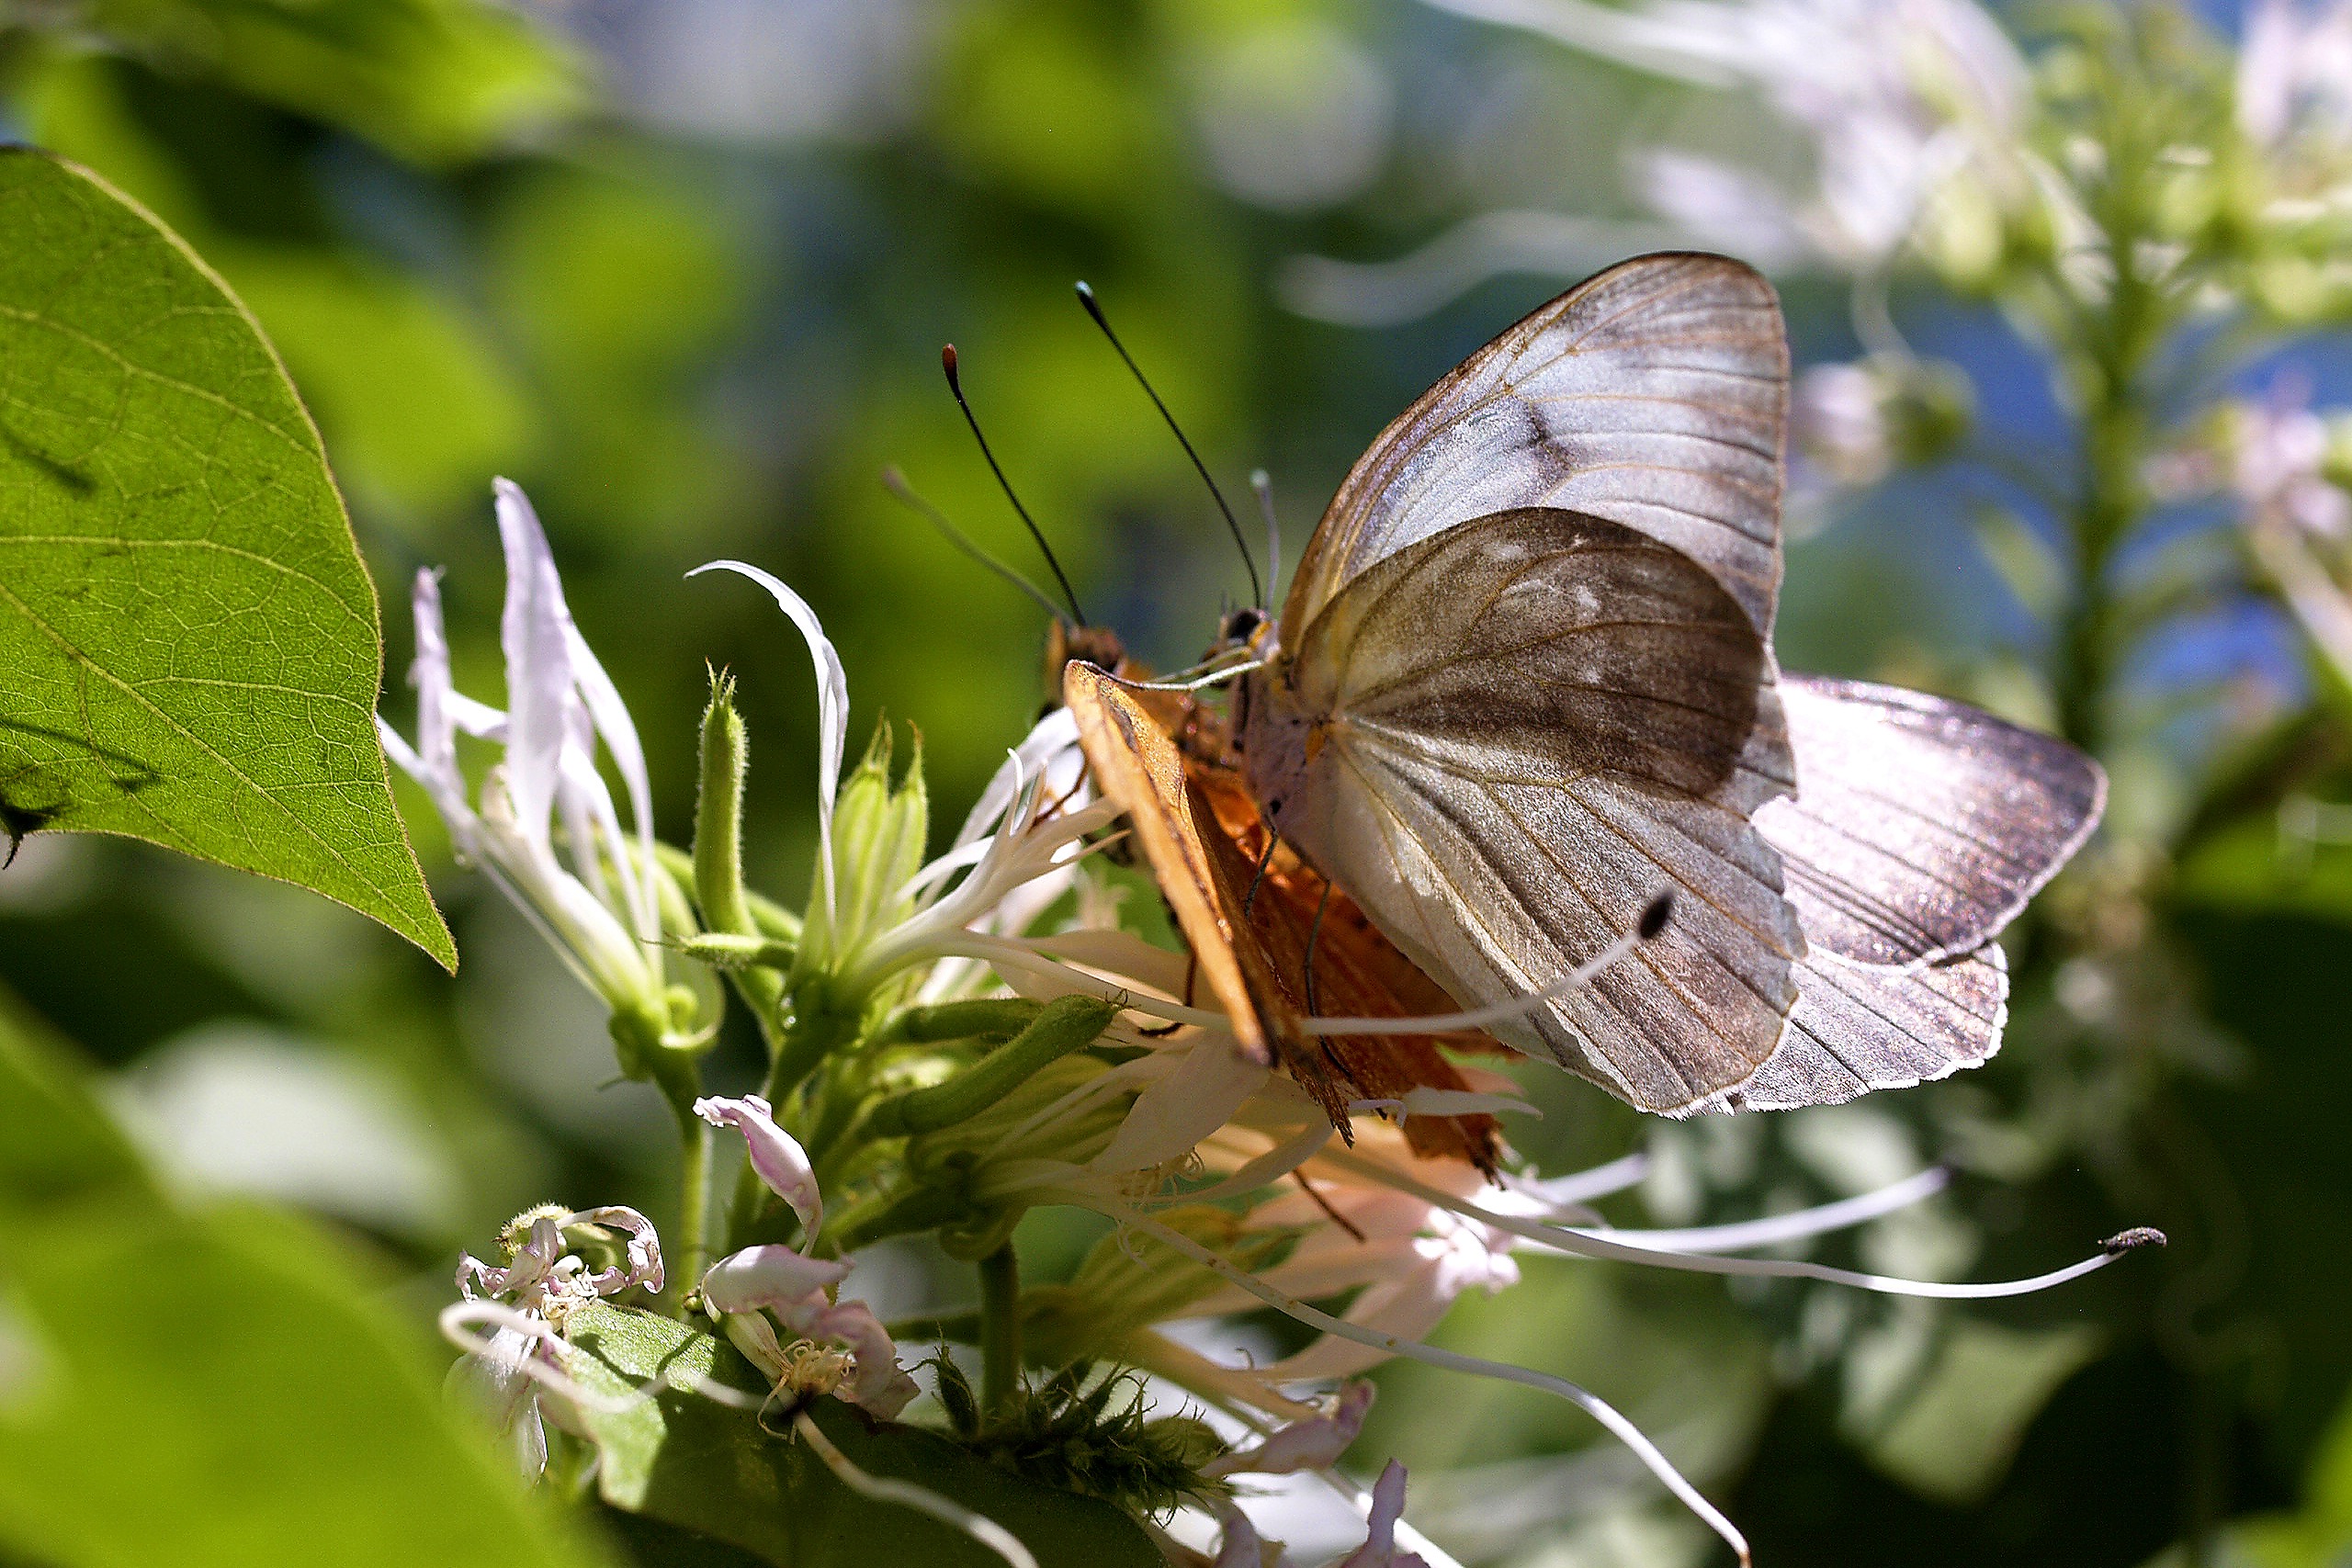
nature, grass, flower, animal, wildlife, insect, botany, butterfly, flora, fauna, invertebrate, flowers, close up, colors, insects, butterflies, nectar, pieridae, macro photography, arthropod, pollinator, moths and butterflies, lycaenid